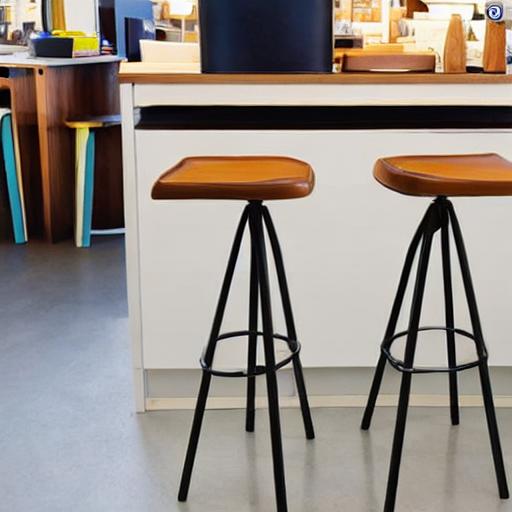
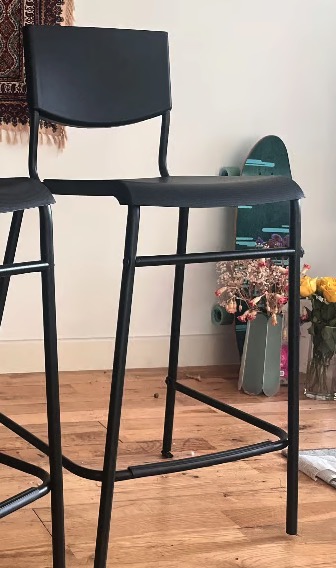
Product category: stool
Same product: no